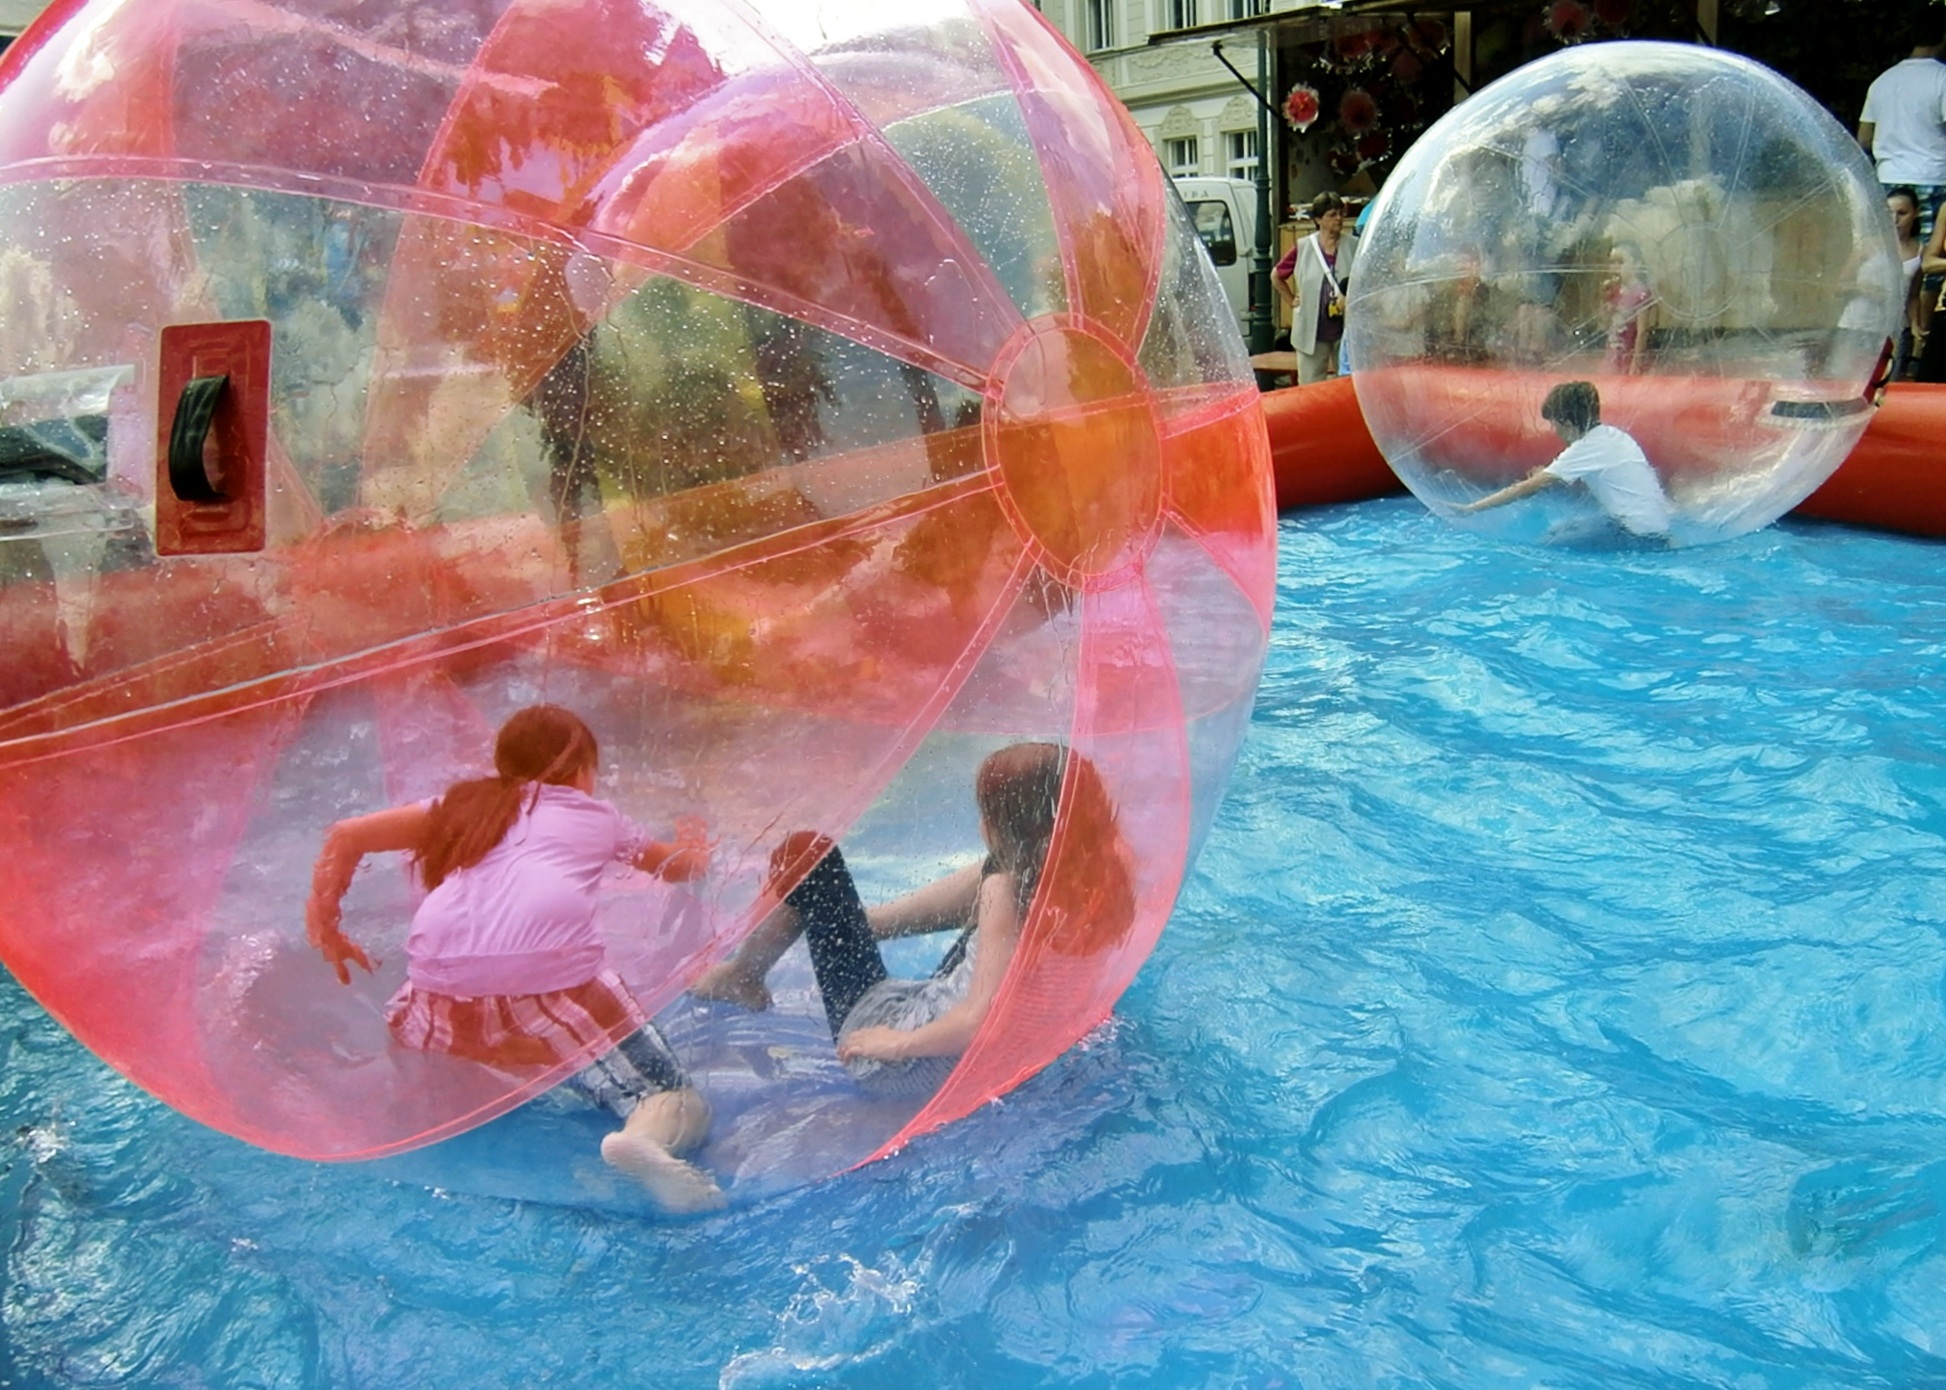
play, recreation, amusement park, swimming pool, attraction, leisure, swimming, fun, sphere, water park, pilgrimage, inflatable, zorbing, zorbink, inflatable balls